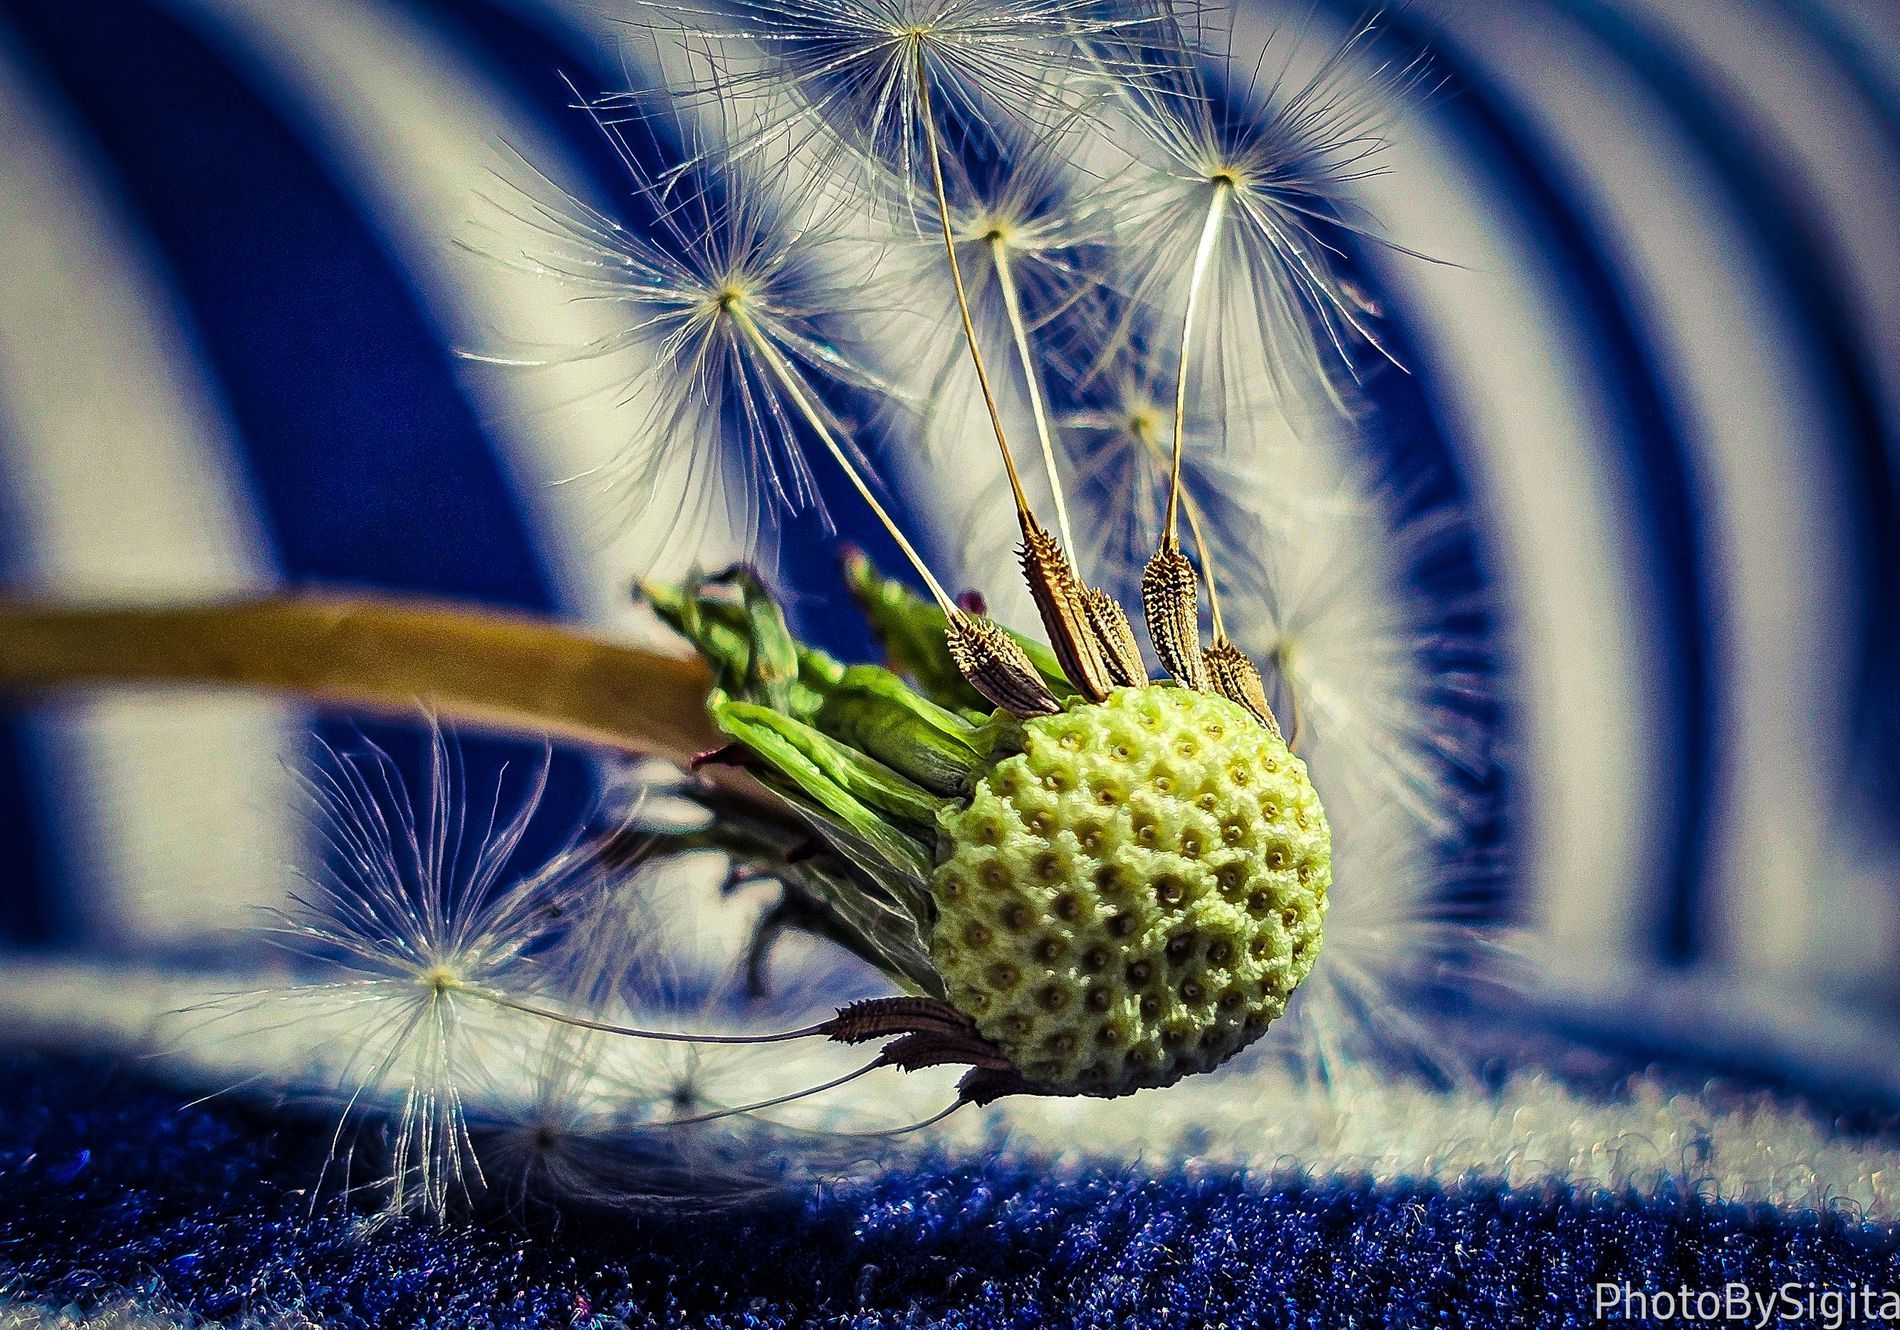
the flower of dandelion
The image depicts a wilted flower seed head surrounded by numerous dandelions, set against a blue and white striped background.
A Close shot of the wilted flower symbolizes the passage of time, loss, or endings, while the dandelions may evoke memories of childhood or fleeting moments of joy.
Labels: Flower, Plant, Pollen, Dandelion, Animal, Food, Invertebrate, Lobster, Sea Life, Seafood, Anther, Bud, Sprout, Petal, Flower Arrangement, Background, Watermark
Camera: samsung Galaxy S23 Ultra
Aperture: F1.7
Exposure: 1/1111 sec
ISO: 10
Focal length: 6.3 mm